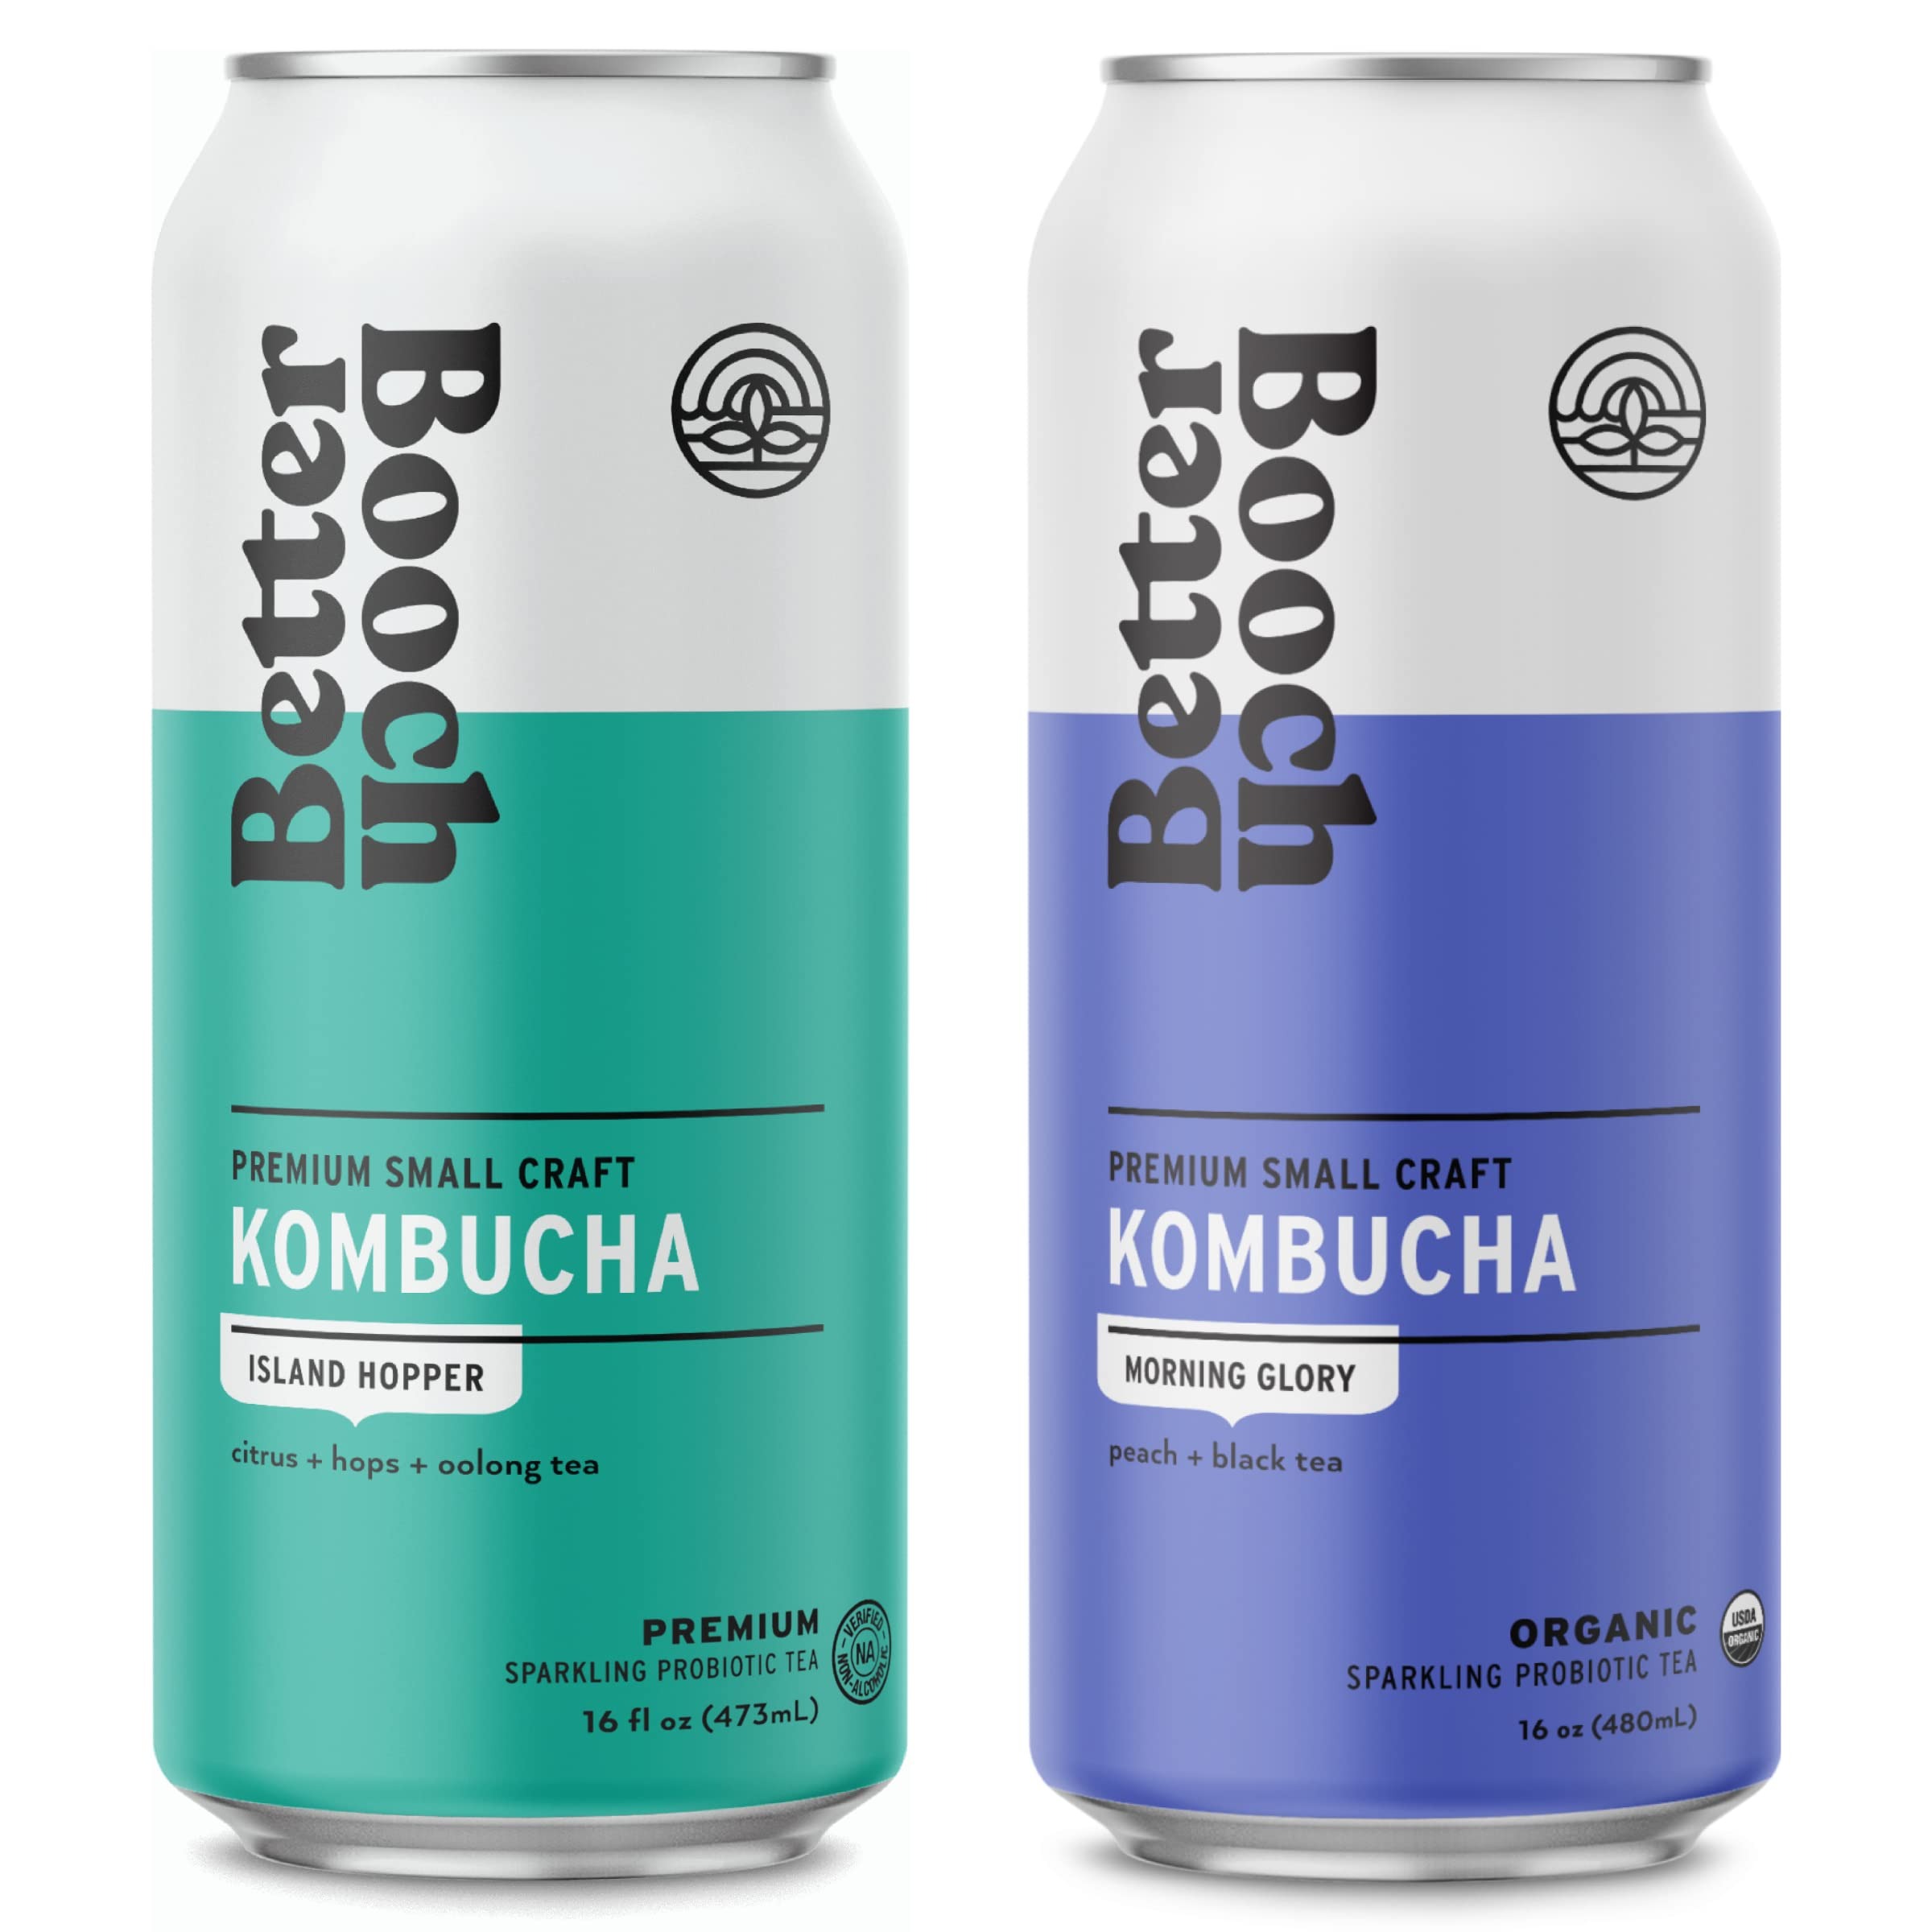
Item Name: BETTER BOOCH Organic Morning Glory Kombucha Tea, 16 OZ
Bullet Point 1: Live probiotics
Bullet Point 2: Low calorie
Bullet Point 3: Non-GMO project verified
Bullet Point 4: One 16 ounce can of morning glory peach + black tea kombucha tea
Bullet Point 5: USDA organic
Product Description: Better Booch premium kombucha tea morning glory peach + black tea kombucha tea is a refreshing and energizing drink that starts your day off right. Made with love in los angeles, california, this healthy kombucha contains live probiotics and aids digestion. This gluten-free, vegan beverage contains no added sugar, no fruit juices and no GMO ingredients. Each recyclable can provides 16 ounce of morning glory peach + black tea kombucha tea.
Value: 16.0
Unit: Ounce

Price: 2.78